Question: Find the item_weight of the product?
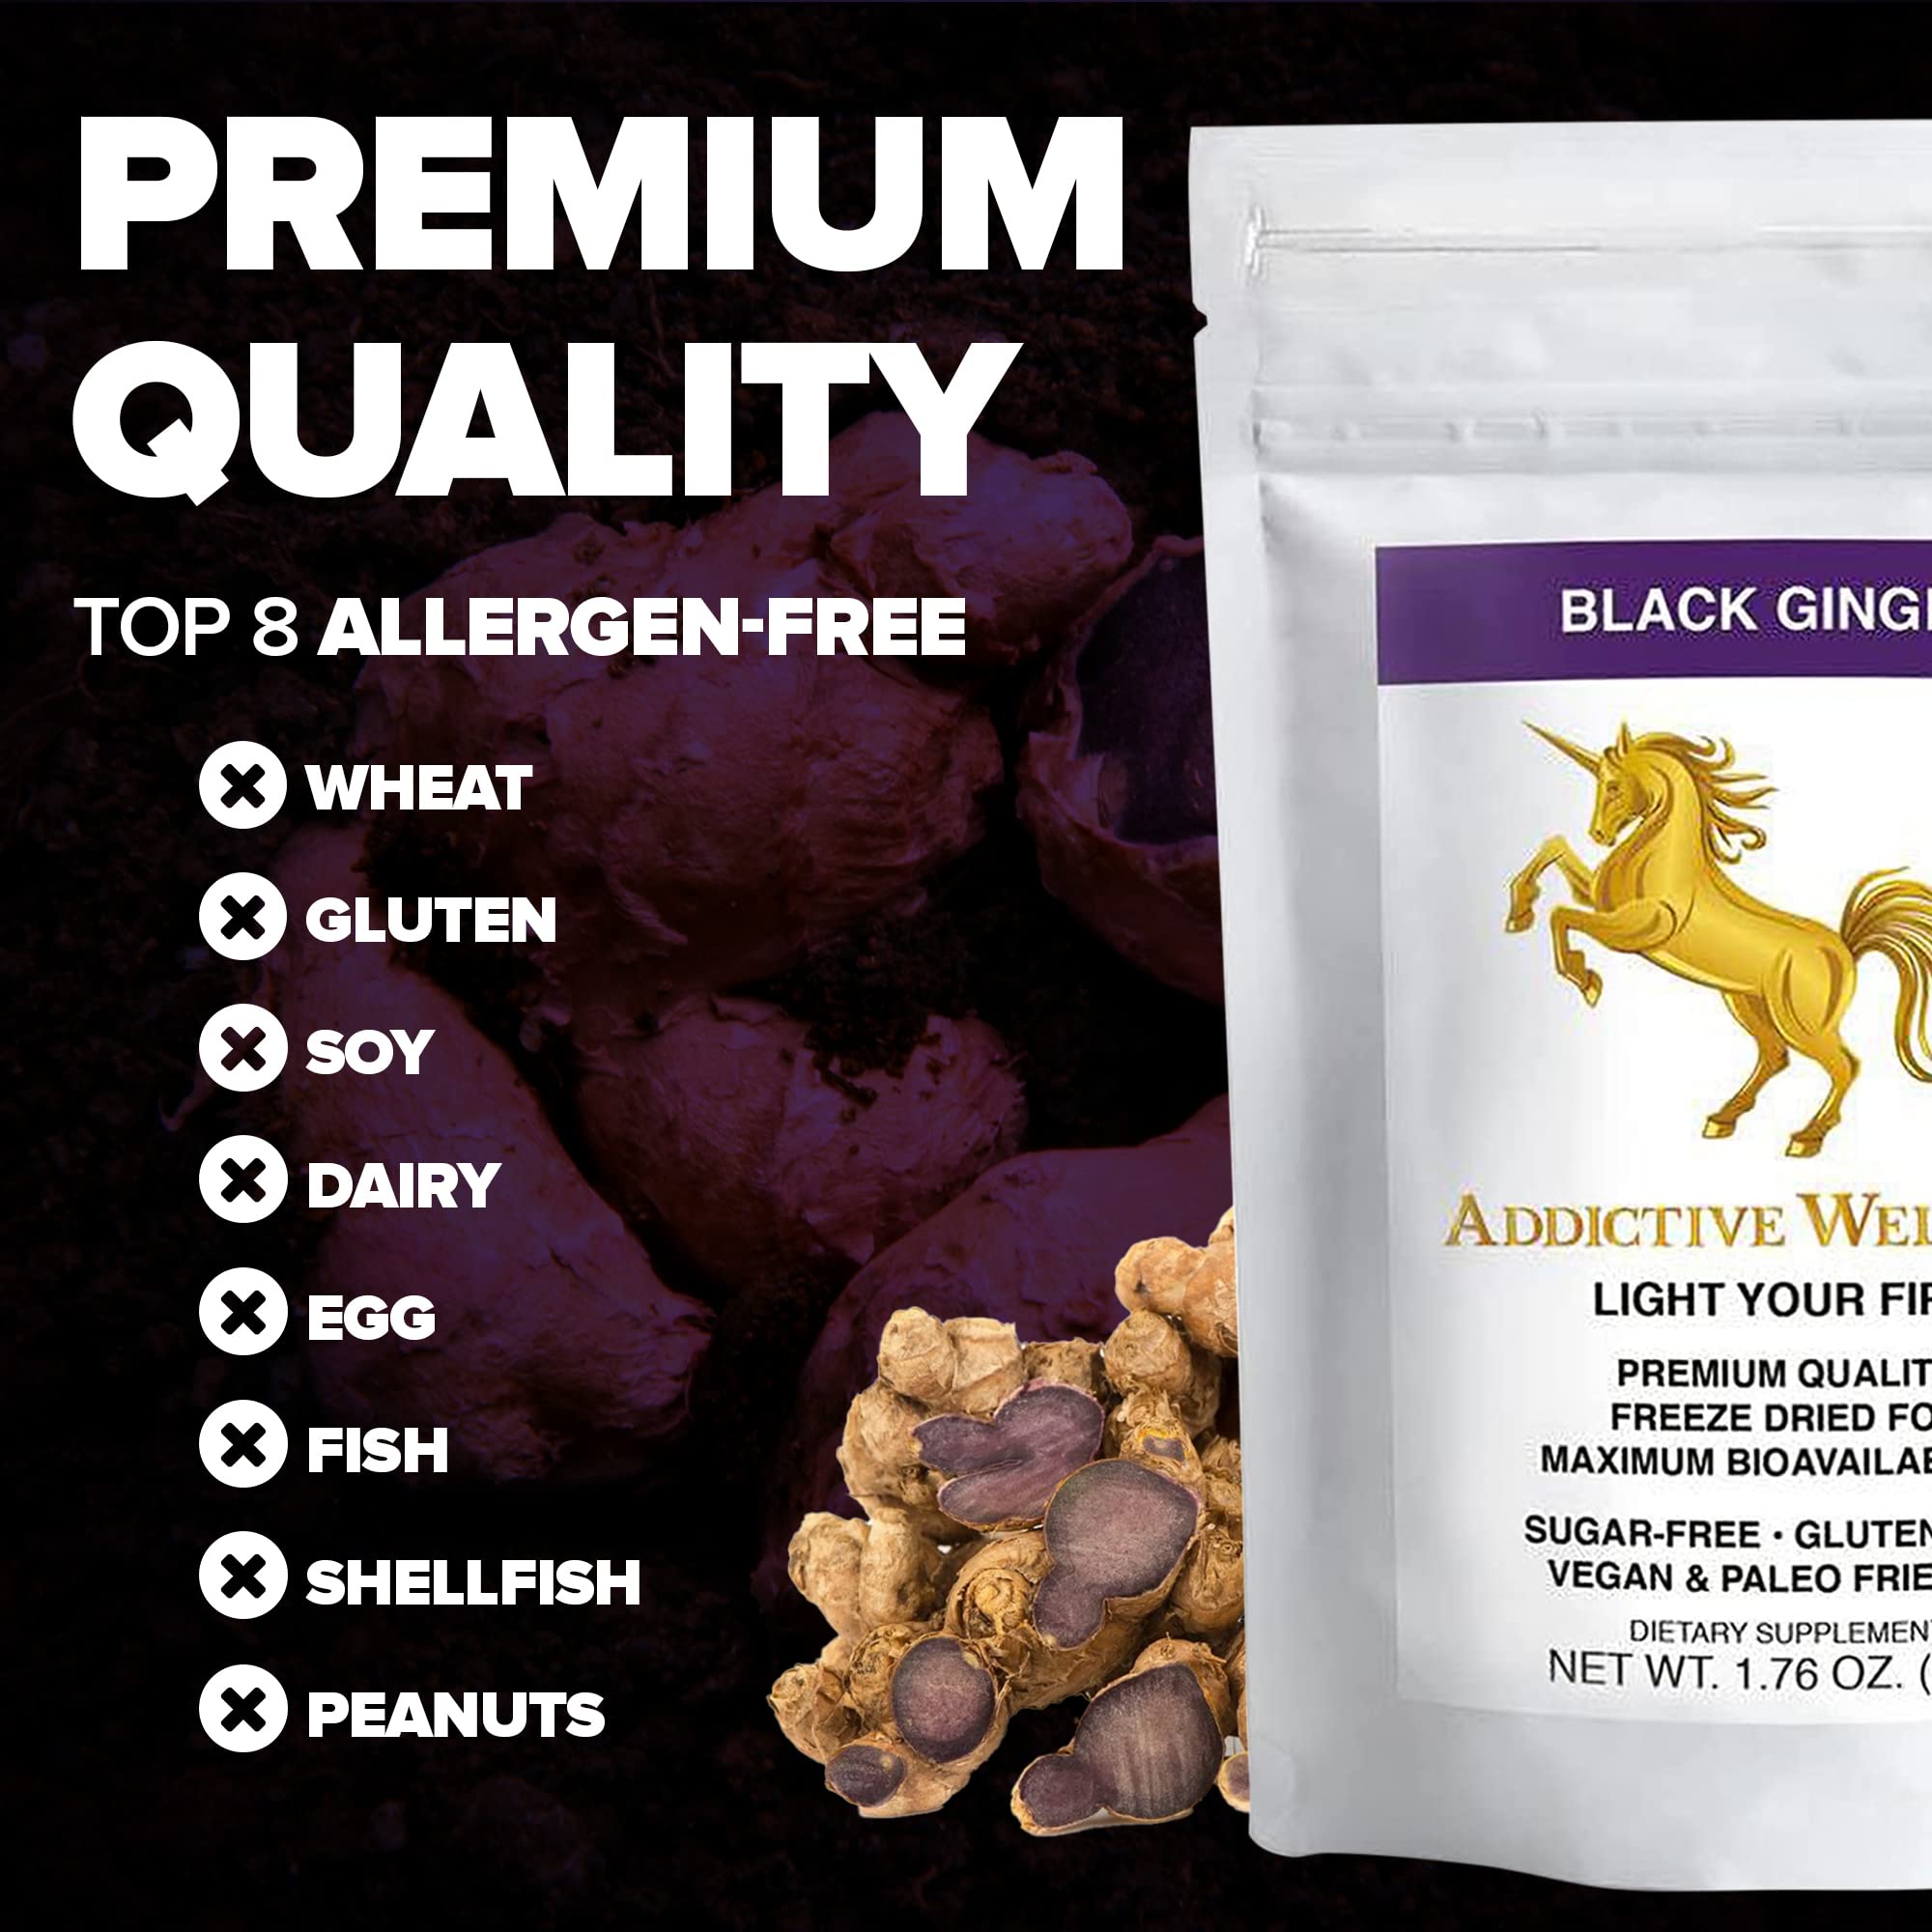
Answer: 1.76 ounce